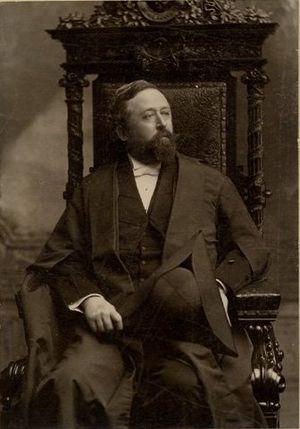
Portneuf est une circonscription électorale provinciale du Québec. Elle fait partie de la région administrative de la Capitale-Nationale.
Jules Tessier, né le 16 avril 1852 à Québec et mort le 6 janvier 1934 à Montréal, est un avocat et homme politique québécois.